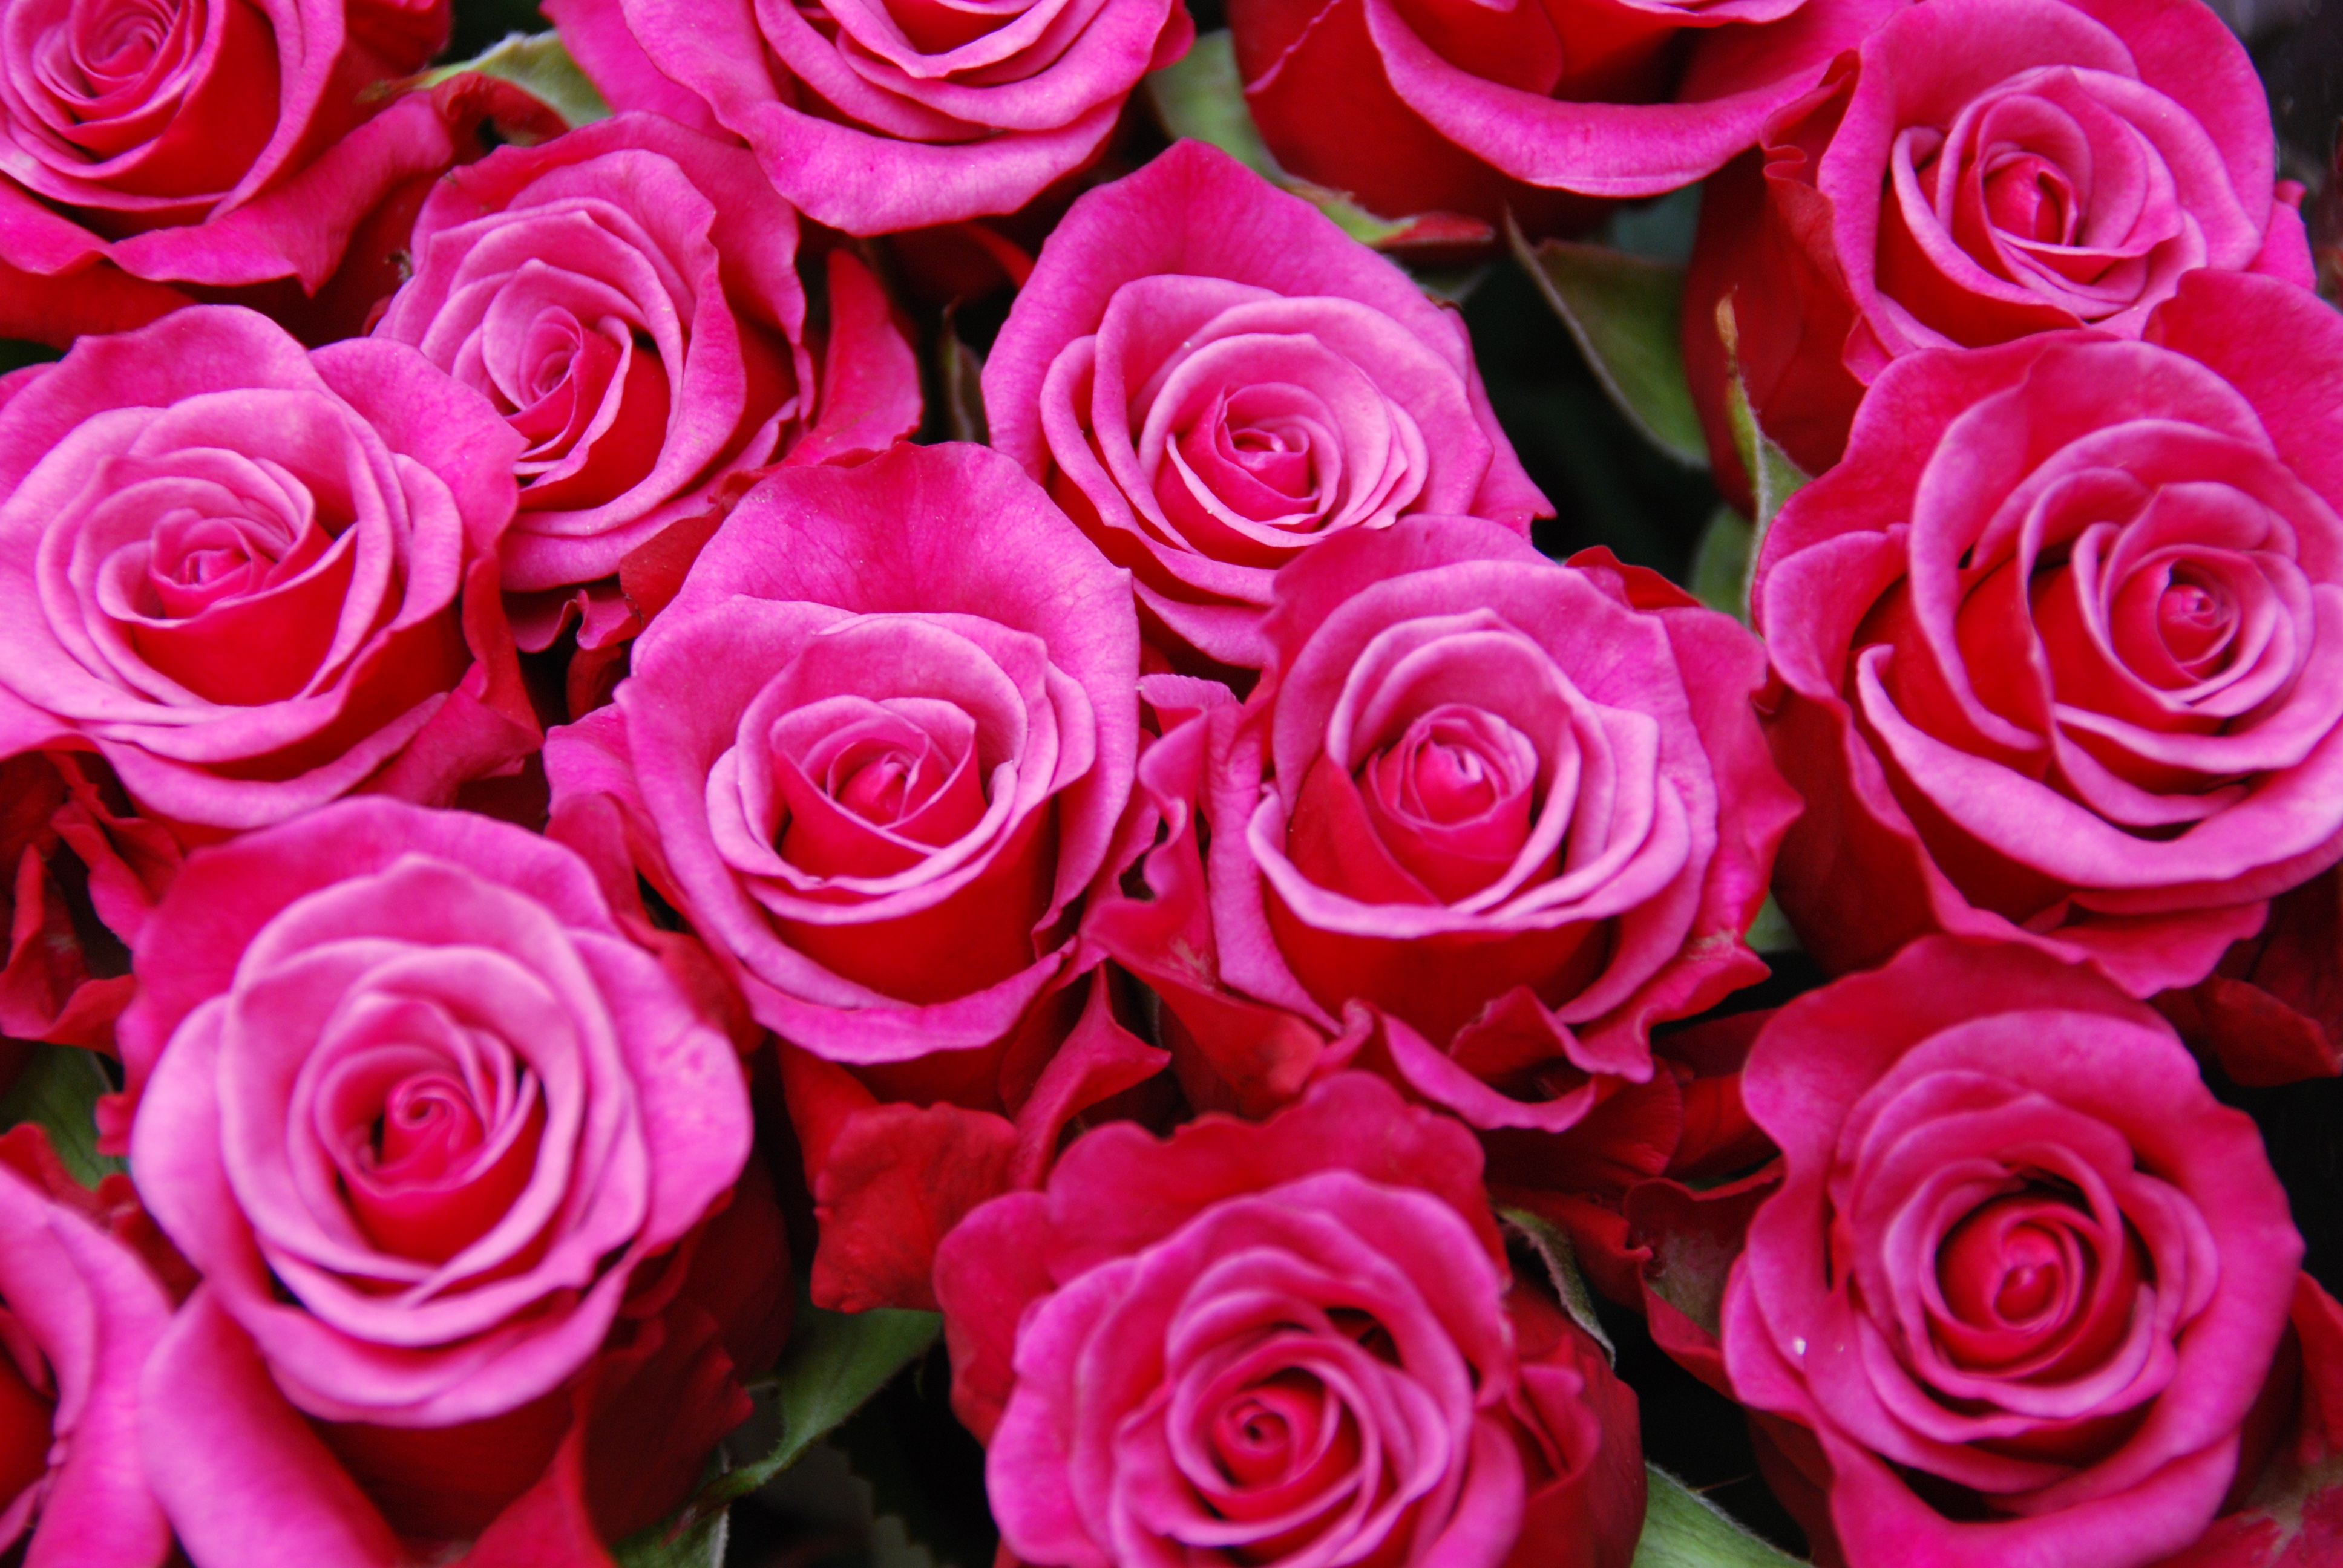
blossom, plant, flower, petal, love, bouquet, rose, red, romance, romantic, pink, wedding, feminine, flowers, close up, roses, valentine, floristry, floribunda, flowering plant, garden roses, rose family, flower bouquet, cut flowers, mother day, land plant, rosa centifolia, rose order